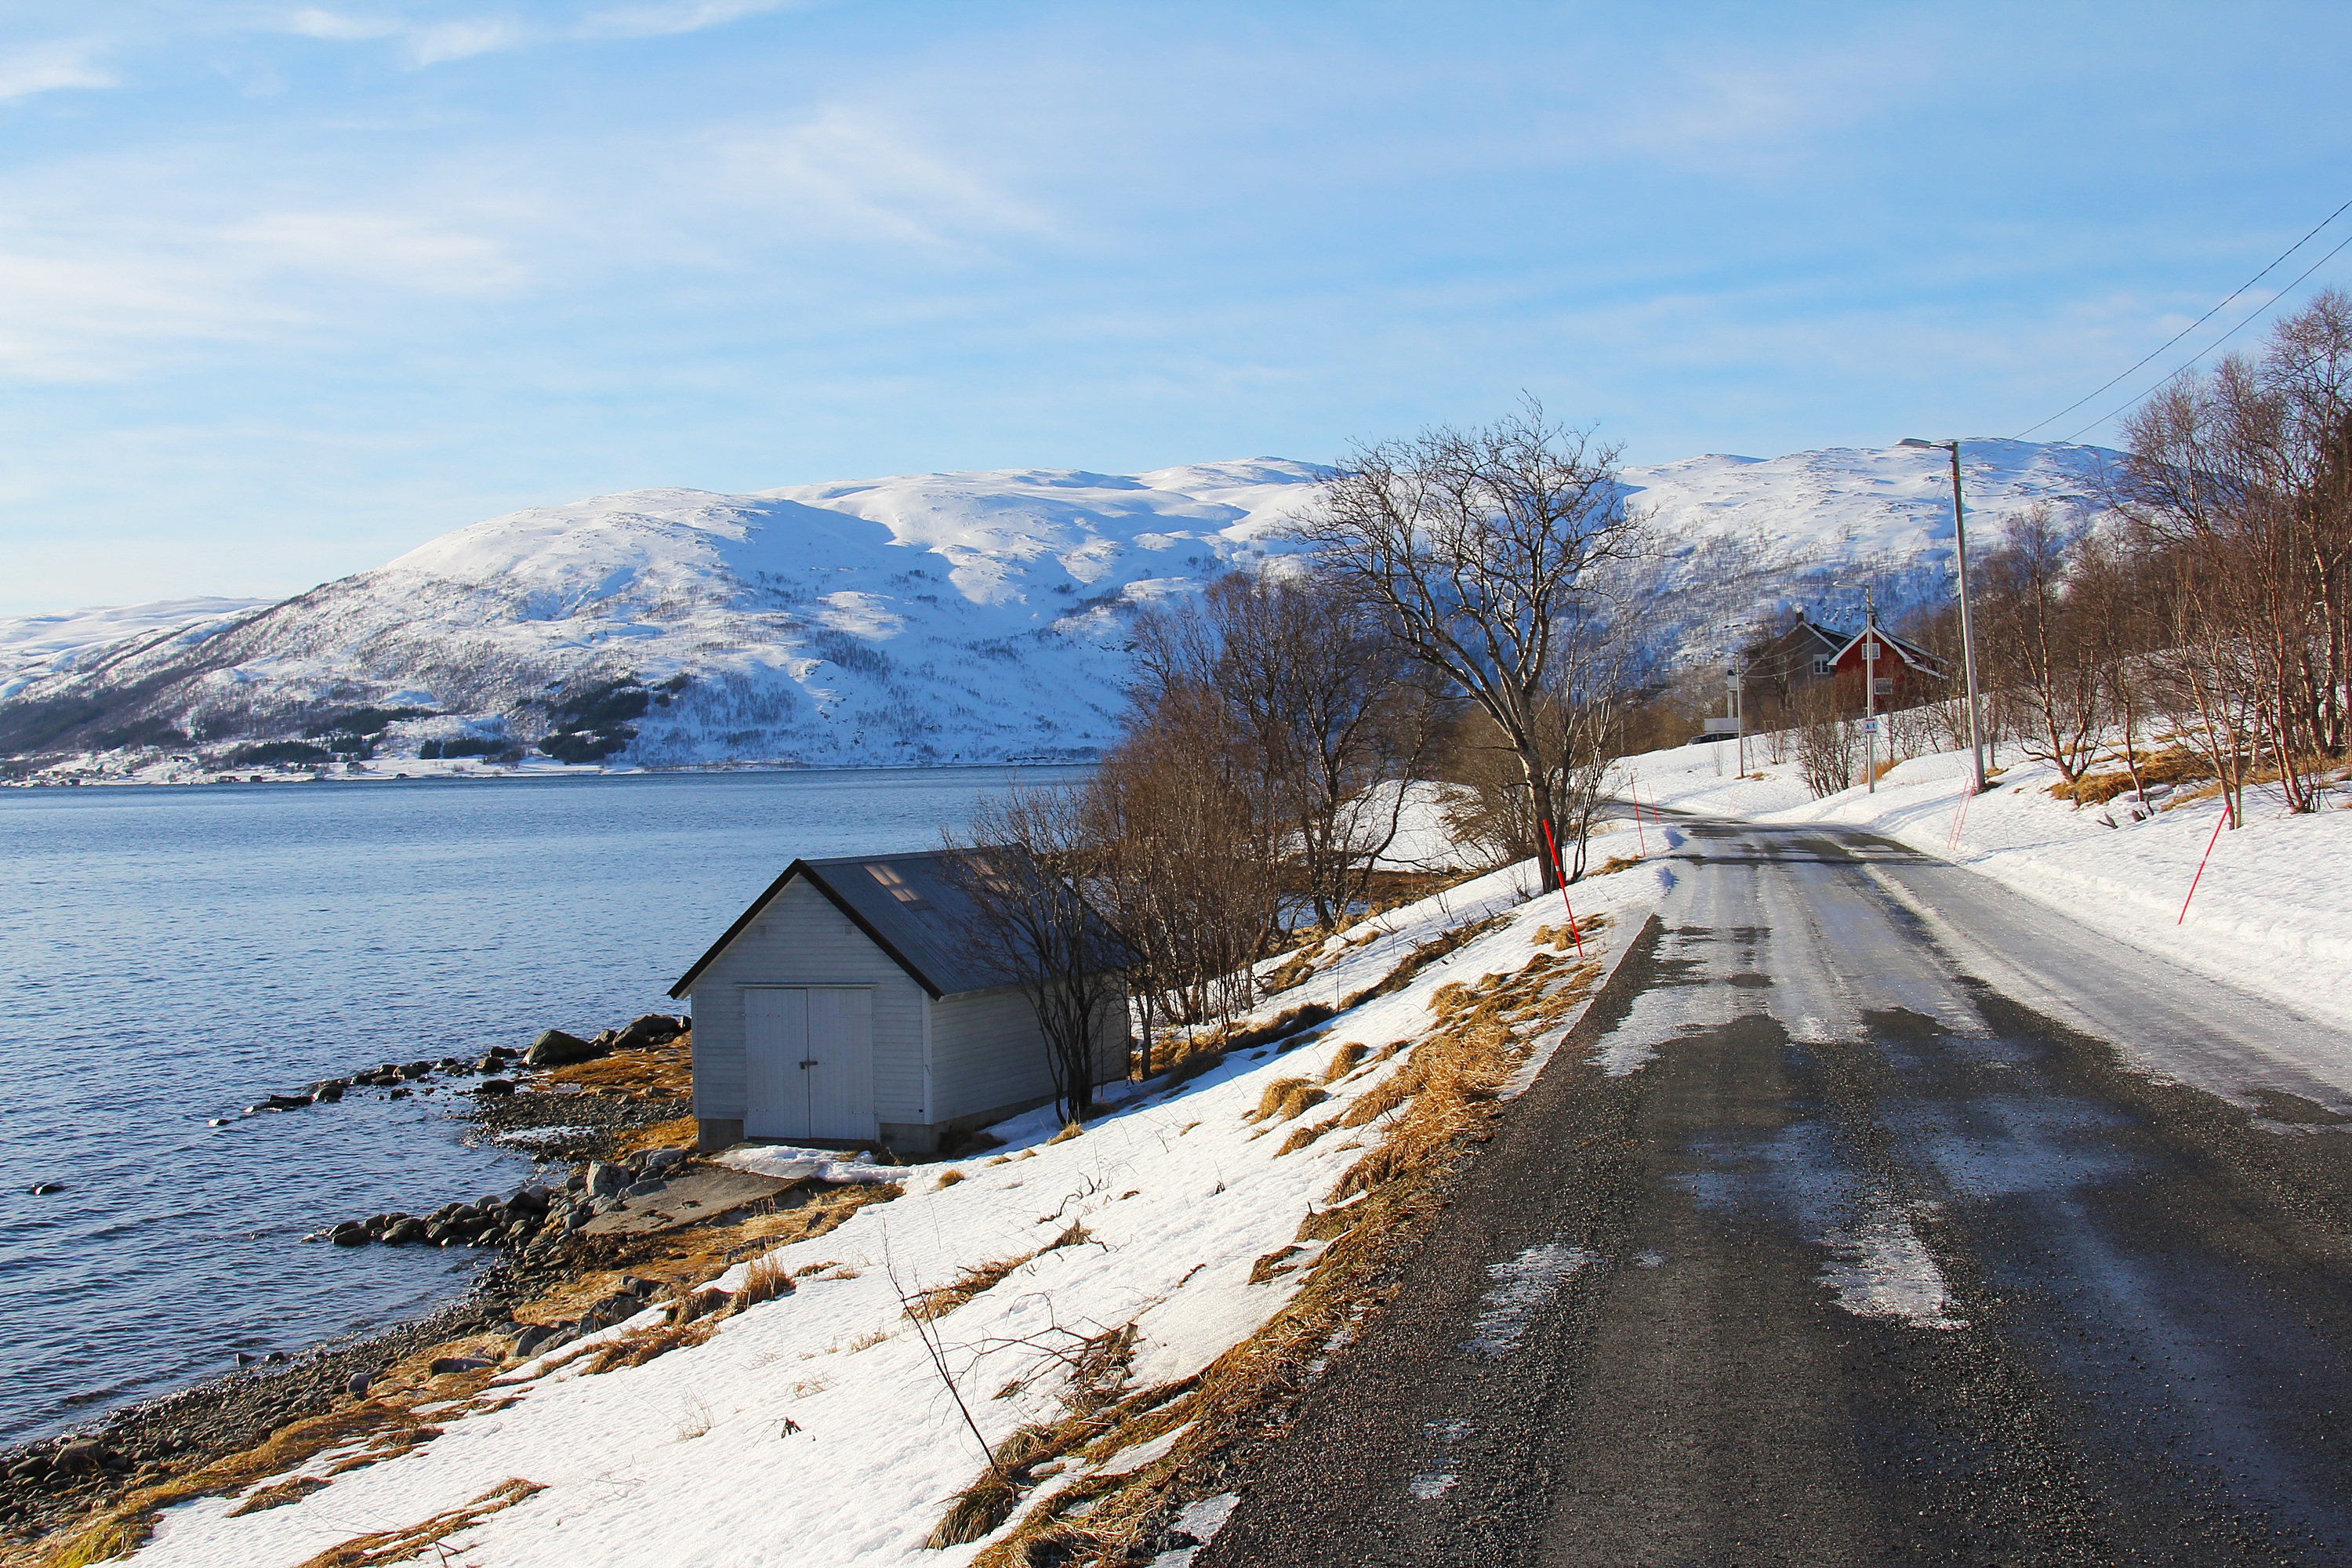
landscape, sea, mountain, snow, winter, sky, mountain range, travel, europe, ice, weather, fjord, season, beautiful, piste, norway, scandinavia, tromso, nordic house, lauklines kystferie, kvaloya, kval ysletta, geological phenomenon